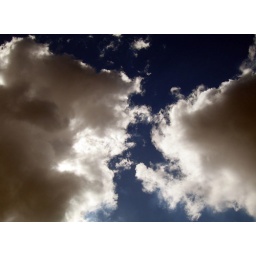
Walking in the field near my grandfather's house